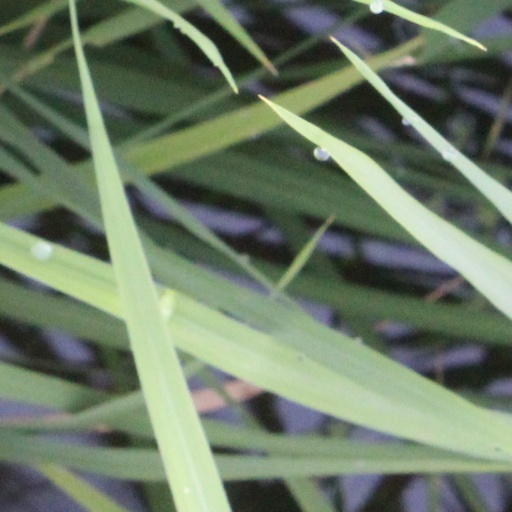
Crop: rice